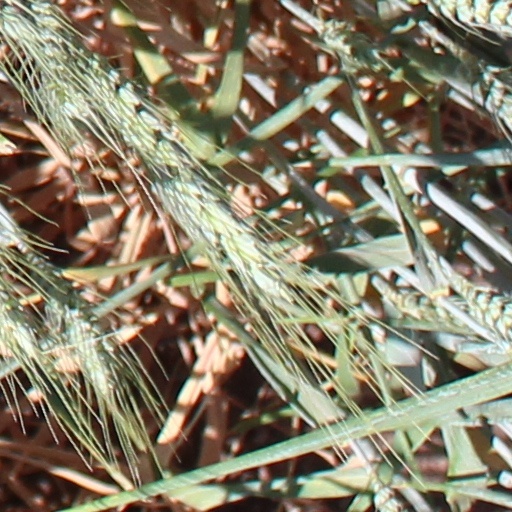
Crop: wheat